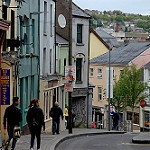
Label: street